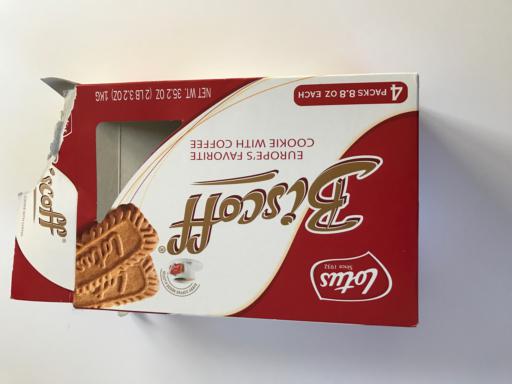
Waste category: paper